Long-eared owl

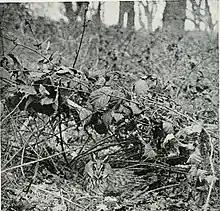
A picture of a rare ground nest in England.

Long-eared owls are infrequent predators of birds. Food studies from Eurasia place it as an opportunistic and occasional bird predator, while in North America they are do not seem to generally take large numbers of birds in any area. In winter, sometimes these owls can come to live largely off of small birds gathered in communal sleeping places, often near villages or towns. Snow cover during winter is likely to influence local long-eared owls to switch from mammalian to avian prey. Like barn owls, long-eared owls have been known to hover around roosts in bushes in attempts to disturb the sleeping birds, which may provoke the prey to fly out of their shelter, only to be caught. Long-eared owls, along with migrating short-eared owls, were observed in Spain hunting night-migrating passerines that were attracted to manmade light sources. When killing birds, long-eared owls are likely to peck about the rear part of the body and the head and decapitate their victims, resulting in more skeletal damage than is typical in other owls and making prey identification potentially difficult. Often taken by long-eared owls in urban areas and/or the edge of arid habitat are house sparrows ("Passer domesticus") and occasionally the Eurasian tree sparrow ("Passer montanus"). A surprisingly high balance of prey for wintering long-eared owls in desert areas was shown to be avian. This was in the case in Algeria, where 37.5% of the diet and 40% of the biomass were avian and the most identified overall prey genus was "Passer" species, at 20.7% by number and 17% of biomass. For wintering owls in the city of Jerusalem, 90.7% of the diet (150 prey items) were small birds, led by house sparrow (22%) and the blackcap ("Sylvia atricapilla") (16.7%). Further study of the long-eared owl's diet in Israel's Negev desert showed that 28.3% of 3,062 prey items were birds. In Egypt, 24.6% of prey items were birds including house sparrow (15.4%) and European goldfinch ("Carduelis carduelis") (2.4%). In Europe, birds rarely compromise a majority of the foods, but hearty numbers are taken in several areas nonetheless. In central Europe, birds were estimated to contribute an average of 8% of the diet (of 52 species). In peak vole years, birds could be less than 2% of the foods while in vole low years, as much as 33% were made up of by birds. Similarly, in the Sofia park, Bulgaria, the number of birds, with an average 9.6% by number and 7.9% by biomass, was variable based on vole numbers but a high number of 44 avian prey species were recorded. In the Sonian Forest, Belgium, 38.3% of 355 prey items were birds, mostly of various passerine species. A study in Baden-Württemberg, Germany found birds to compromise 14.75% of 12,890 prey items, a relatively high balance, with the most common identified bird species being the European goldfinch. Overall British studies found in a sample of 7,161 prey items that 1,161 were birds (14.95%) and that bird were present in 90% of examined pellets. Of these, 46.9% were house sparrow, 7.5% were common starling ("Sturnus vulgaris"), 4.65% were common blackbird ("Turdus merula"), 3.35% were European greenfinch ("Chloris chloris"), 2.92% were song thrush ("Turdus philomelos"), 2.49% were Eurasian skylark ("Alauda arvensis") and 2.23% were common linnet ("Linaria cannabina"). More locally in the Peak District of England, birds were 23% of the prey by number and 31.3% by biomass. Of the birds examined here, a majority of those identified were meadow pipits ("Anthus pratensis") followed by twite ("Linaria flavirostris"), and identified birds ranged in size from a probable wood warbler ("Phylloscopus sibilatrix") (average adult weight ) to an adult northern lapwing ("Vanellus vanellus") (average adult weight ). Furthermore, 80% by number and 11 of 25 bird prey species were characteristic of open habitat.